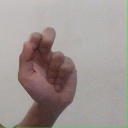
अक्षर: ढ